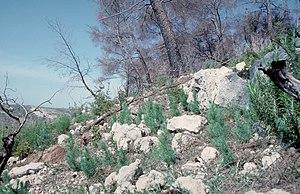
Colonisation de sols incendiés après les feux
La résilience écologique est la capacité d'un système vivant à retrouver les structures et les fonctions de son état de référence après une perturbation.